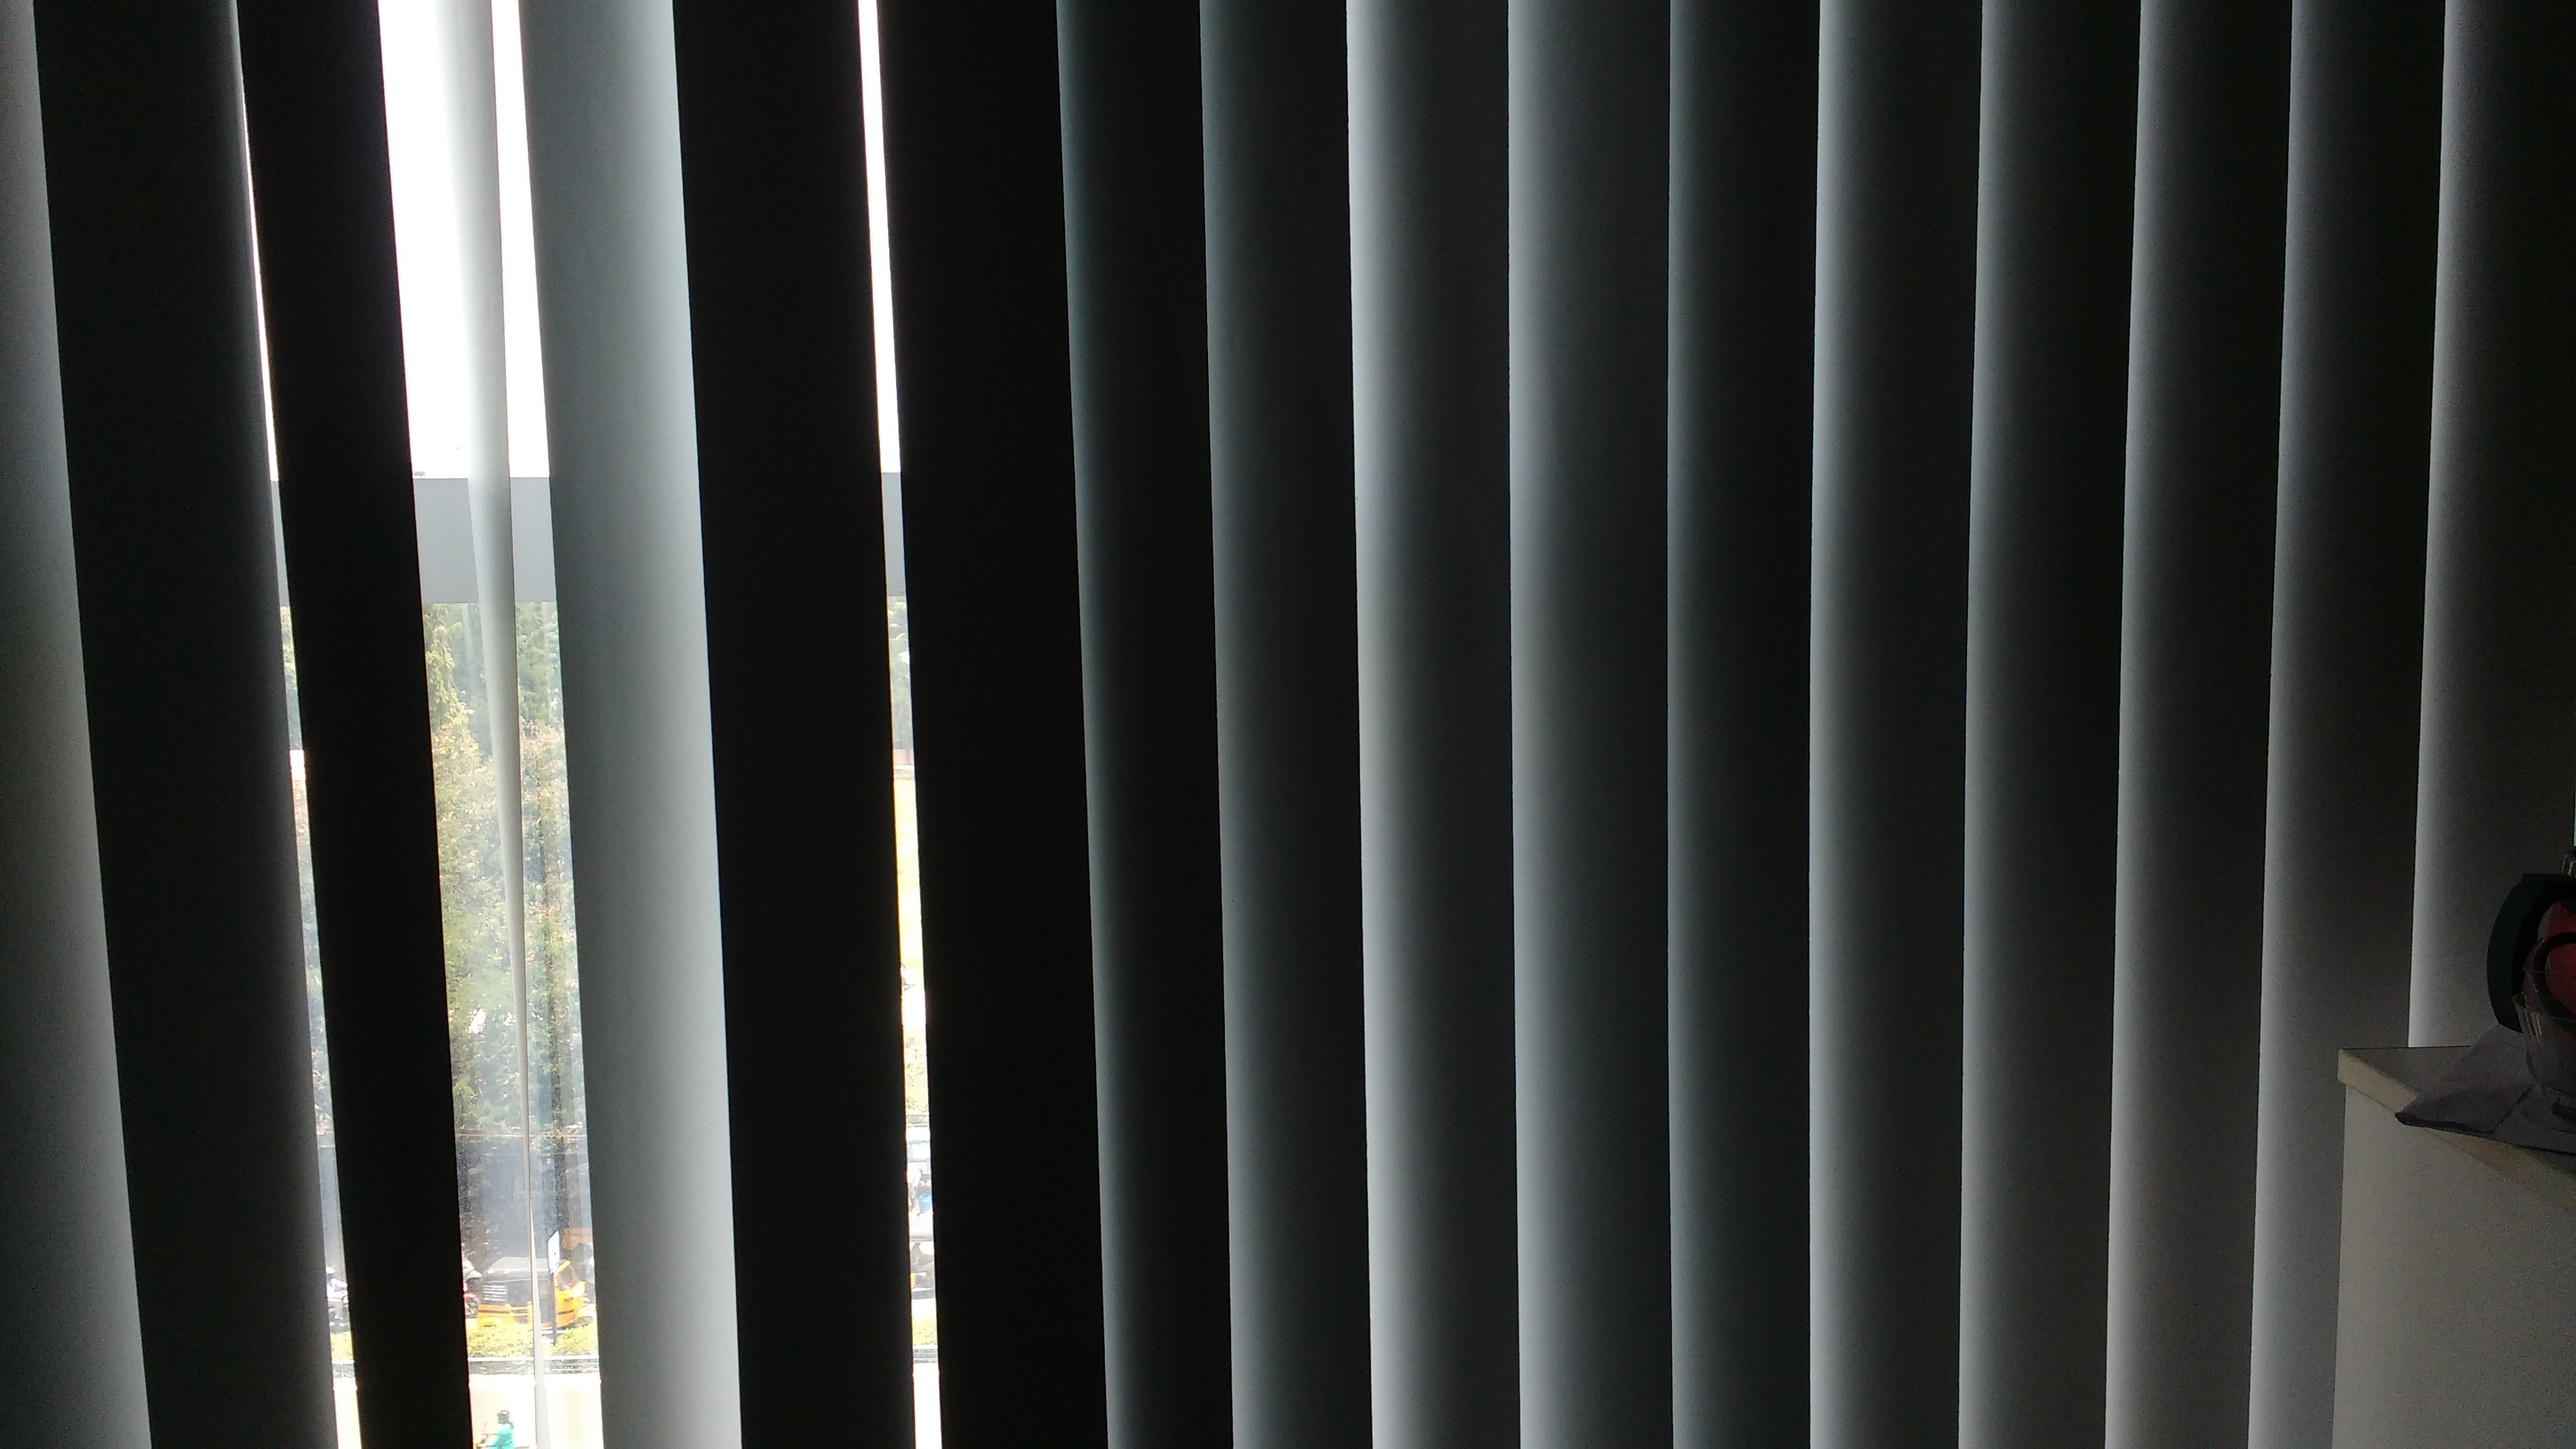
light, structure, window, line, column, curtain, black, lighting, decor, material, interior design, textile, stage, design, window blind, window covering, window treatment